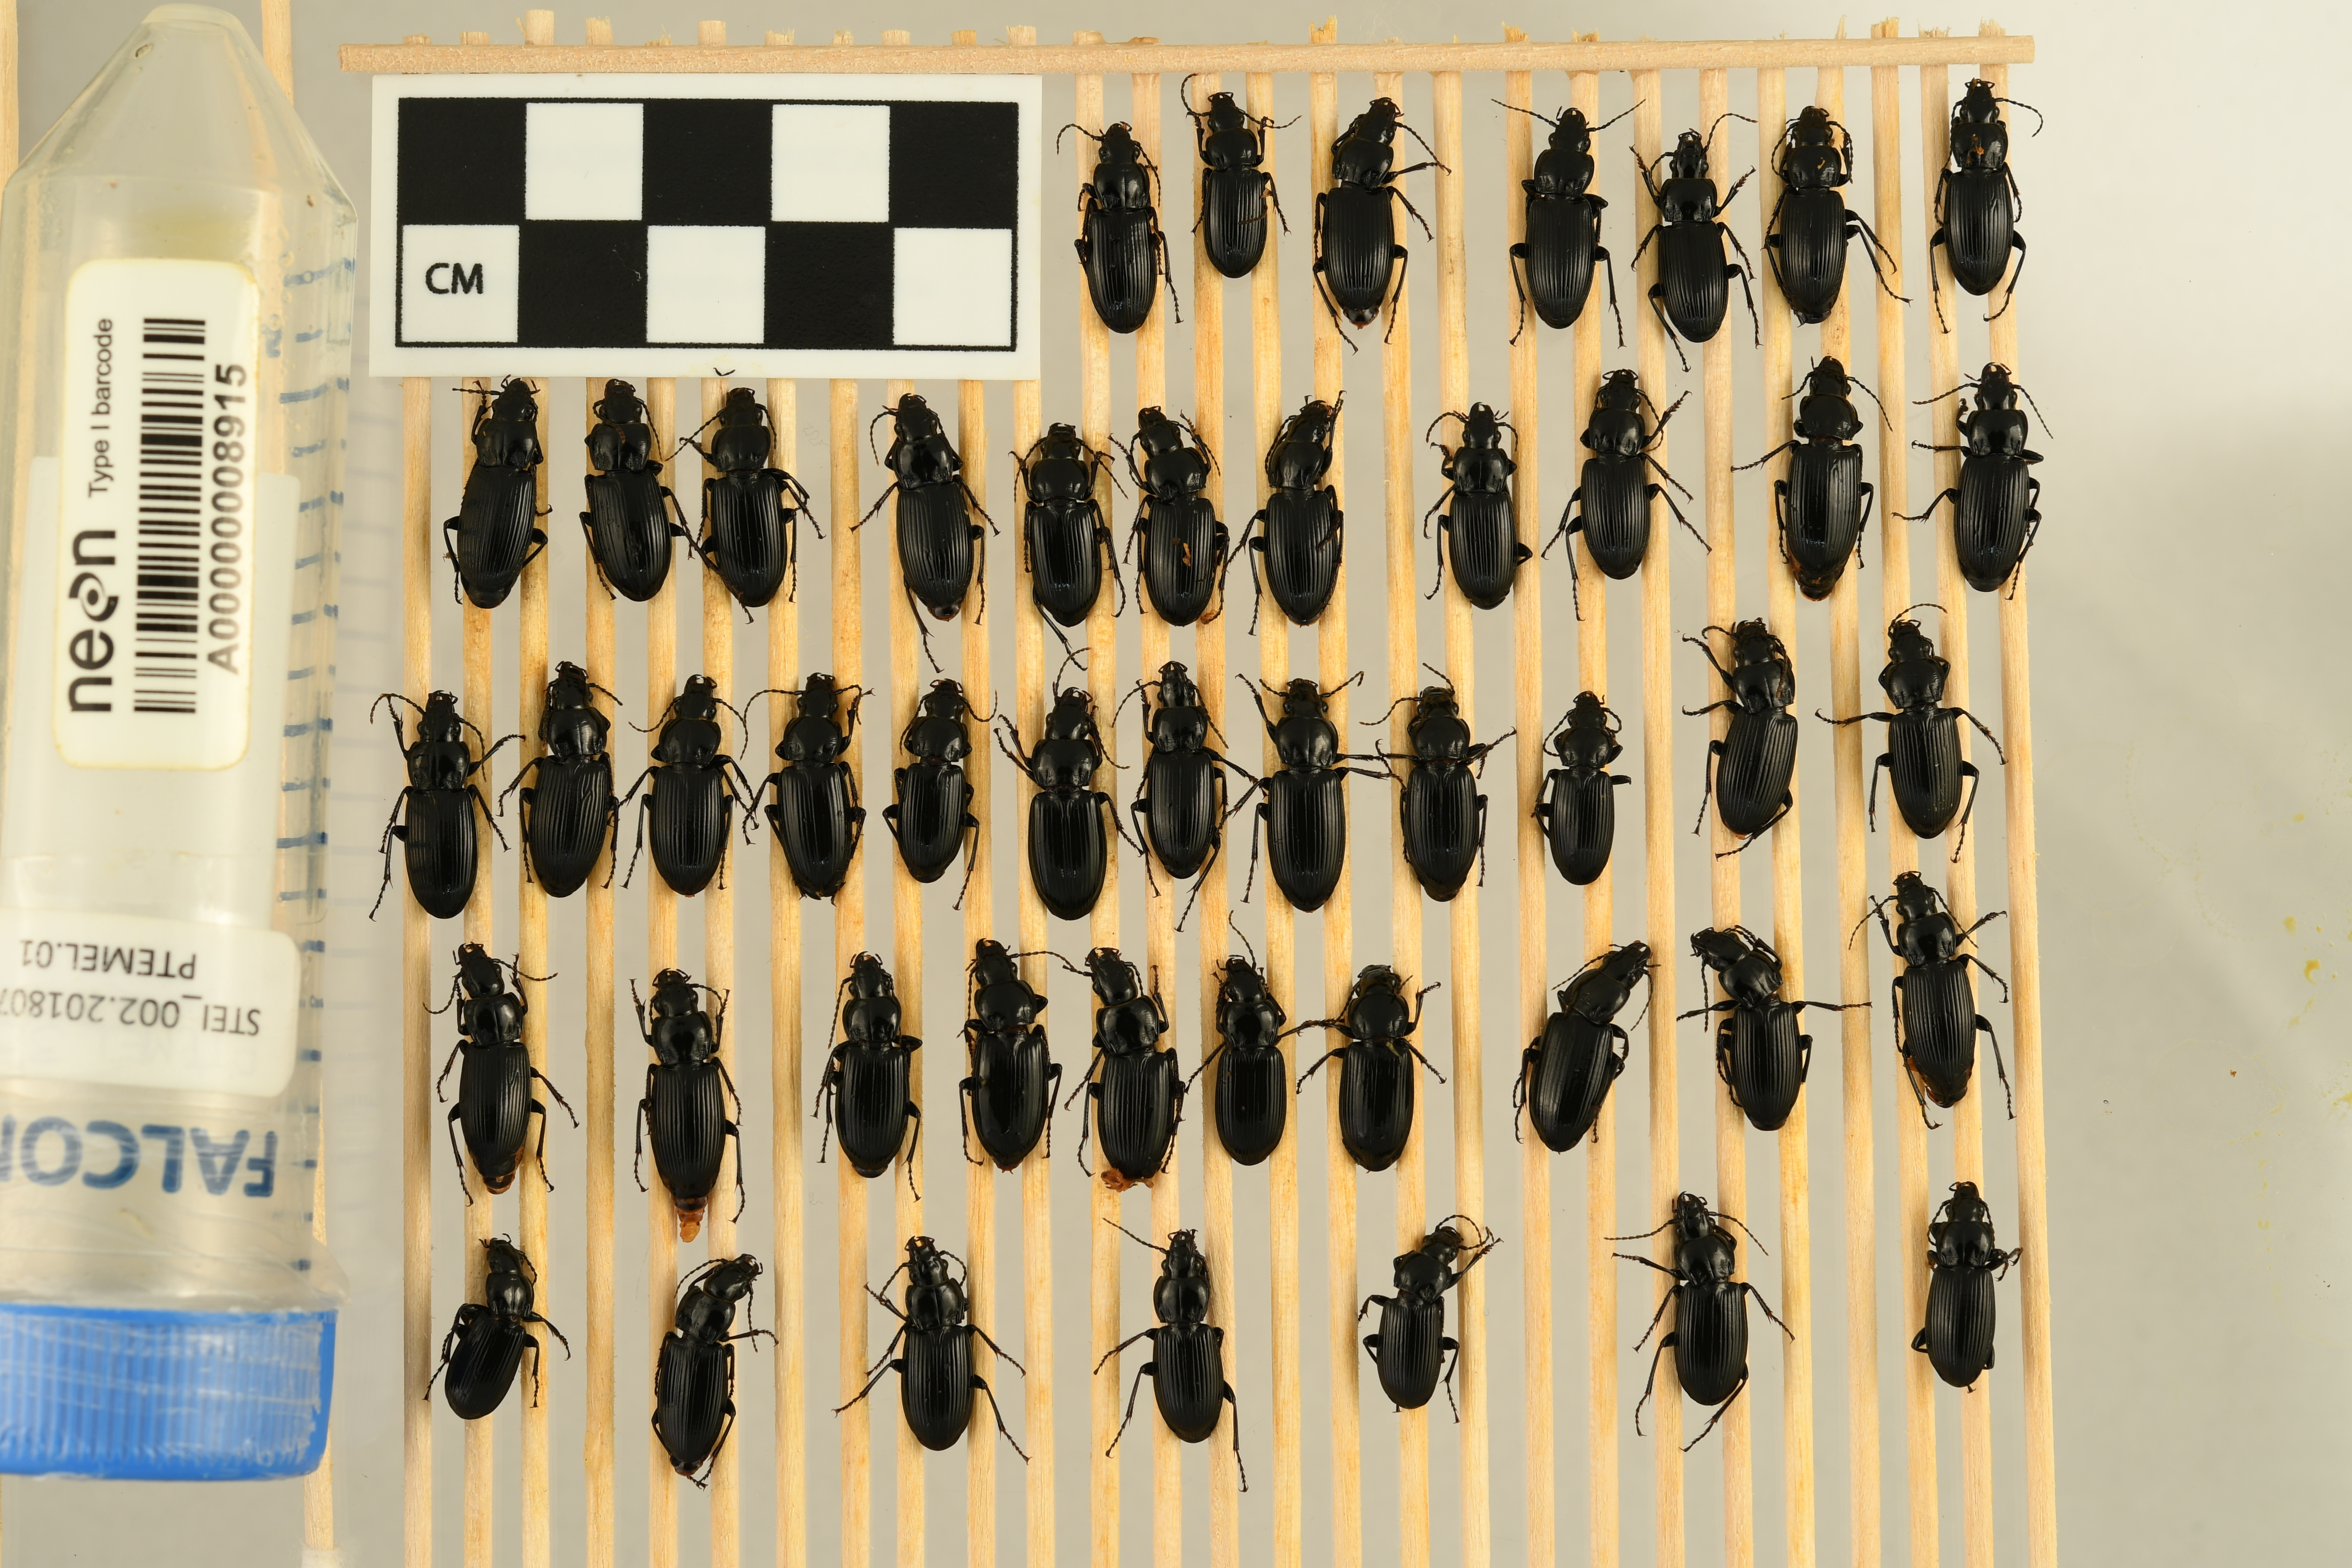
Pterostichus melanarius — Steigerwaldt Land Services Site, plot STEI_002. Beetle 33, ElytraLength: 1.037 cm (lying flat: Yes)

Pterostichus melanarius — Steigerwaldt Land Services Site, plot STEI_002. Beetle 33, ElytraWidth: 0.5588 cm (lying flat: Yes)

Pterostichus melanarius — Steigerwaldt Land Services Site, plot STEI_002. Beetle 34, ElytraLength: 1.09 cm (lying flat: Yes)

Pterostichus melanarius — Steigerwaldt Land Services Site, plot STEI_002. Beetle 34, ElytraWidth: 0.6219 cm (lying flat: Yes)

Pterostichus melanarius — Steigerwaldt Land Services Site, plot STEI_002. Beetle 35, ElytraLength: 1.055 cm (lying flat: Yes)

Pterostichus melanarius — Steigerwaldt Land Services Site, plot STEI_002. Beetle 35, ElytraWidth: 0.5952 cm (lying flat: Yes)

Pterostichus melanarius — Steigerwaldt Land Services Site, plot STEI_002. Beetle 36, ElytraLength: 0.9551 cm (lying flat: Yes)

Pterostichus melanarius — Steigerwaldt Land Services Site, plot STEI_002. Beetle 36, ElytraWidth: 0.5676 cm (lying flat: Yes)

Pterostichus melanarius — Steigerwaldt Land Services Site, plot STEI_002. Beetle 37, ElytraWidth: 0.5948 cm (lying flat: Yes)

Pterostichus melanarius — Steigerwaldt Land Services Site, plot STEI_002. Beetle 37, ElytraLength: 1.027 cm (lying flat: Yes)

Pterostichus melanarius — Steigerwaldt Land Services Site, plot STEI_002. Beetle 38, ElytraLength: 1.147 cm (lying flat: Yes)

Pterostichus melanarius — Steigerwaldt Land Services Site, plot STEI_002. Beetle 38, ElytraWidth: 0.5834 cm (lying flat: Yes)

Pterostichus melanarius — Steigerwaldt Land Services Site, plot STEI_002. Beetle 39, ElytraLength: 1.01 cm (lying flat: Yes)

Pterostichus melanarius — Steigerwaldt Land Services Site, plot STEI_002. Beetle 39, ElytraWidth: 0.5498 cm (lying flat: Yes)

Pterostichus melanarius — Steigerwaldt Land Services Site, plot STEI_002. Beetle 40, ElytraLength: 1.0 cm (lying flat: Yes)

Pterostichus melanarius — Steigerwaldt Land Services Site, plot STEI_002. Beetle 40, ElytraWidth: 0.5522 cm (lying flat: Yes)

Pterostichus melanarius — Steigerwaldt Land Services Site, plot STEI_002. Beetle 41, ElytraLength: 0.8507 cm (lying flat: Yes)

Pterostichus melanarius — Steigerwaldt Land Services Site, plot STEI_002. Beetle 41, ElytraWidth: 0.5078 cm (lying flat: Yes)

Pterostichus melanarius — Steigerwaldt Land Services Site, plot STEI_002. Beetle 42, ElytraLength: 0.9853 cm (lying flat: Yes)

Pterostichus melanarius — Steigerwaldt Land Services Site, plot STEI_002. Beetle 42, ElytraWidth: 0.5155 cm (lying flat: Yes)

Pterostichus melanarius — Steigerwaldt Land Services Site, plot STEI_002. Beetle 43, ElytraLength: 1.045 cm (lying flat: Yes)

Pterostichus melanarius — Steigerwaldt Land Services Site, plot STEI_002. Beetle 43, ElytraWidth: 0.5675 cm (lying flat: Yes)

Pterostichus melanarius — Steigerwaldt Land Services Site, plot STEI_002. Beetle 44, ElytraLength: 0.939 cm (lying flat: Yes)

Pterostichus melanarius — Steigerwaldt Land Services Site, plot STEI_002. Beetle 44, ElytraWidth: 0.5502 cm (lying flat: Yes)

Pterostichus melanarius — Steigerwaldt Land Services Site, plot STEI_002. Beetle 45, ElytraLength: 0.8746 cm (lying flat: Yes)

Pterostichus melanarius — Steigerwaldt Land Services Site, plot STEI_002. Beetle 45, ElytraWidth: 0.4868 cm (lying flat: Yes)

Pterostichus melanarius — Steigerwaldt Land Services Site, plot STEI_002. Beetle 46, ElytraLength: 0.992 cm (lying flat: Yes)

Pterostichus melanarius — Steigerwaldt Land Services Site, plot STEI_002. Beetle 46, ElytraWidth: 0.5496 cm (lying flat: Yes)

Pterostichus melanarius — Steigerwaldt Land Services Site, plot STEI_002. Beetle 47, ElytraLength: 1.003 cm (lying flat: Yes)

Pterostichus melanarius — Steigerwaldt Land Services Site, plot STEI_002. Beetle 47, ElytraWidth: 0.5322 cm (lying flat: Yes)